Josie Long

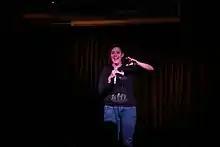
Josie Long performing at Lost Treasures of the Black Heart in London in September 2013

In 2012, Long toured the UK with Grace Petrie, Tom Parry and the activism group UK Uncut to protest against public-sector government funding cuts. Long and director Doug King also produced two short comedy films in Glasgow called "Let's Go Swimming" and "Romance and Adventure", which were nominated for a BAFTA Scotland New Talent Award. The pair toured independent cinemas across the UK during Autumn 2013.